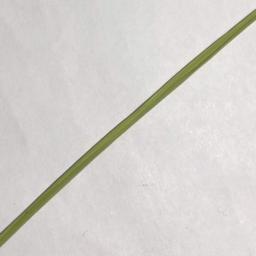
Label: Rice___Healthy